Goji

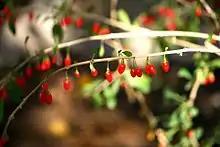
"Lycium chinense" berries (Chinese wolfberry)

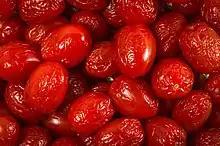
Fresh goji berries (the wrinkling is due to postharvest dehydration)

Goji, goji berry, or wolfberry is the sweet fruit of either "Lycium barbarum" or "Lycium chinense", two closely related species of boxthorn in the nightshade family, Solanaceae. "L. barbarum" and "L. chinense" fruits are similar but can be distinguished by differences in taste and sugar content.